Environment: real
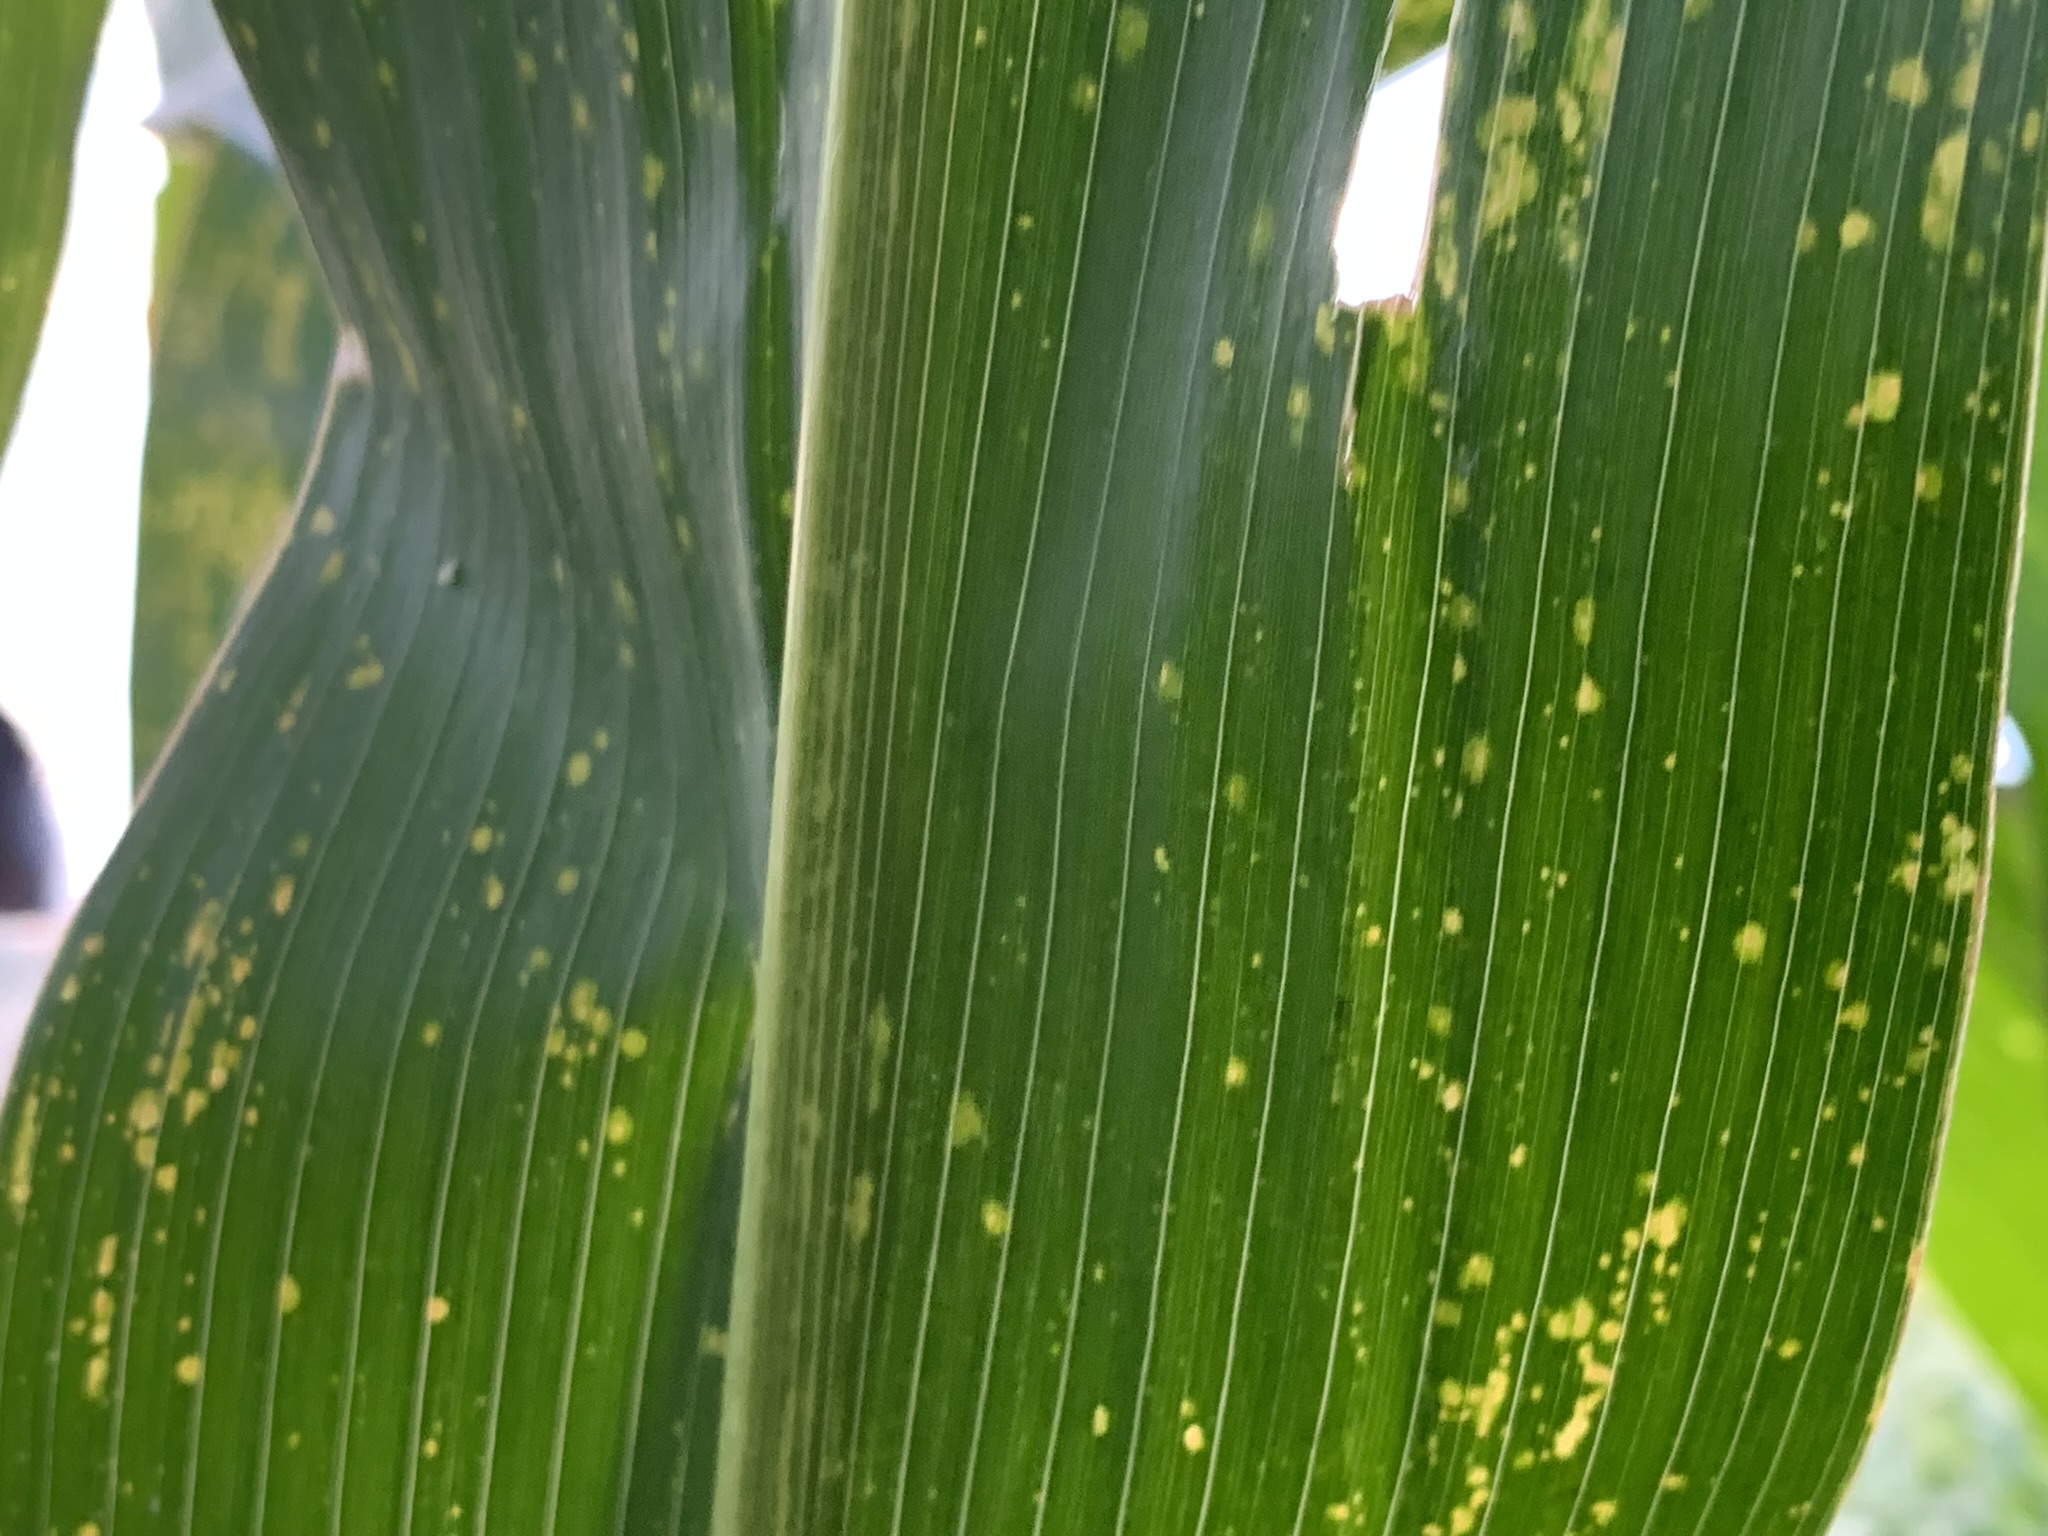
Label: lethal_necrosis